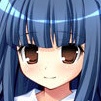
Portrait style: Anime Portrait